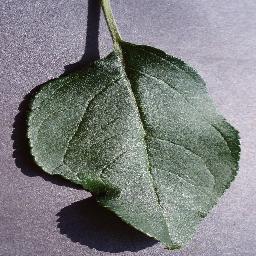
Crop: apple
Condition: healthy